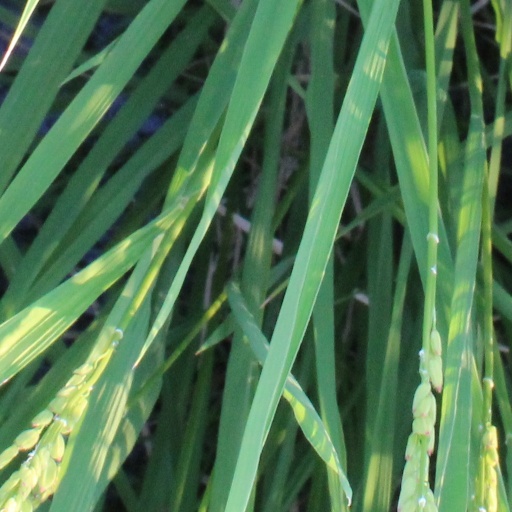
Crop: rice